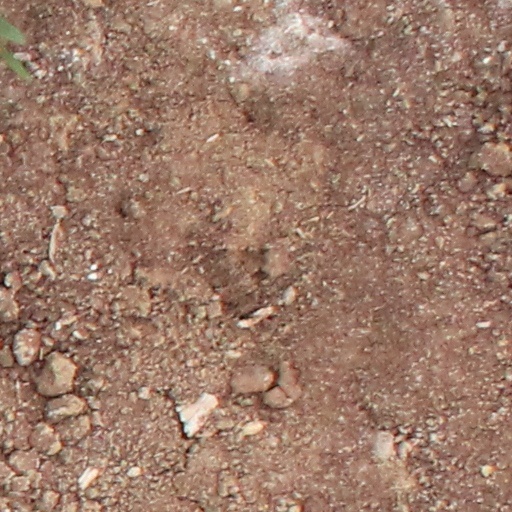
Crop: wheat